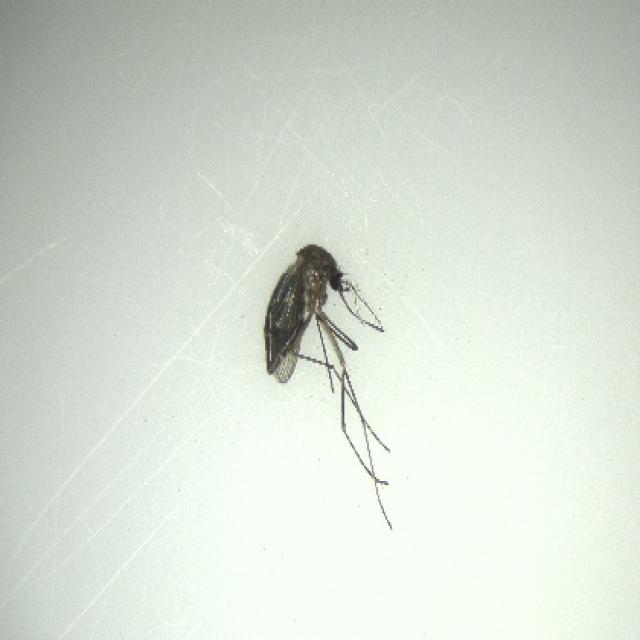
Species: culex_tritaeniorhynchus